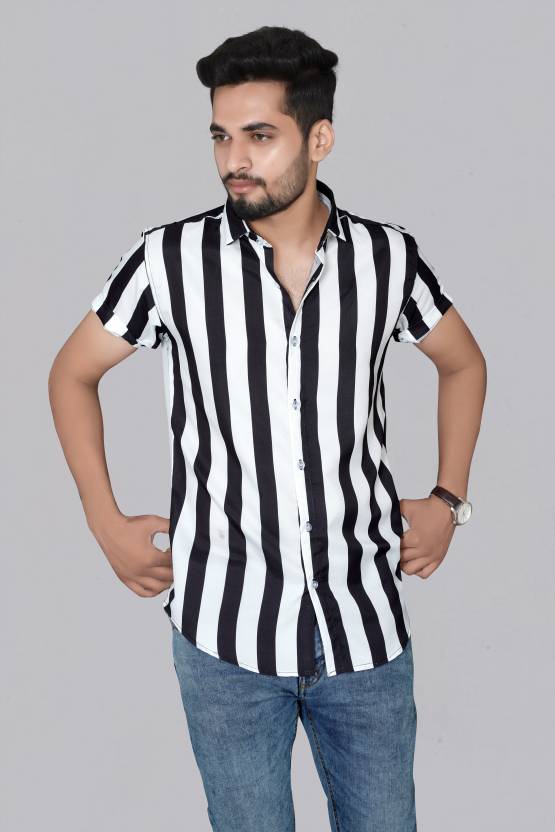
Product: Men Regular Fit Striped Cut Away Collar Casual Shirt
Price: ₹289
Colors: White and  Black
Pattern: Striped